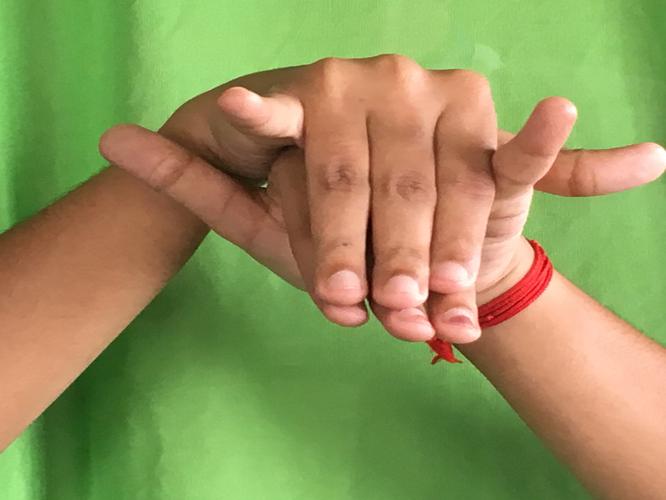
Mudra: Varaha
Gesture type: double_hand